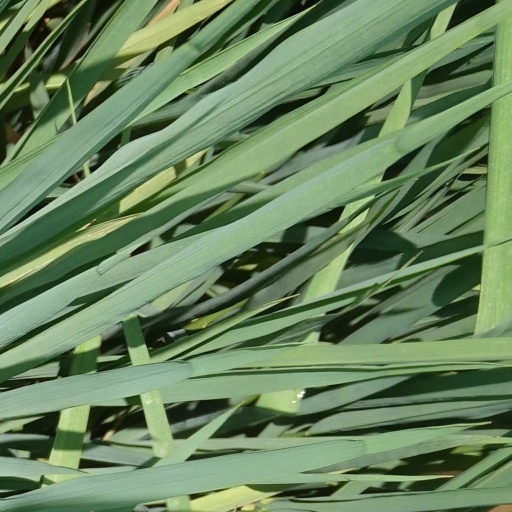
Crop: rice